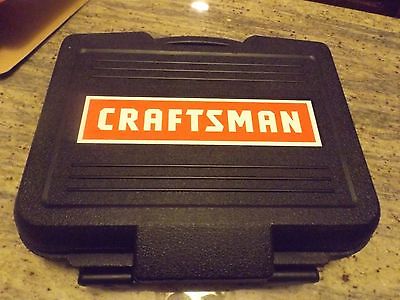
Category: stapler